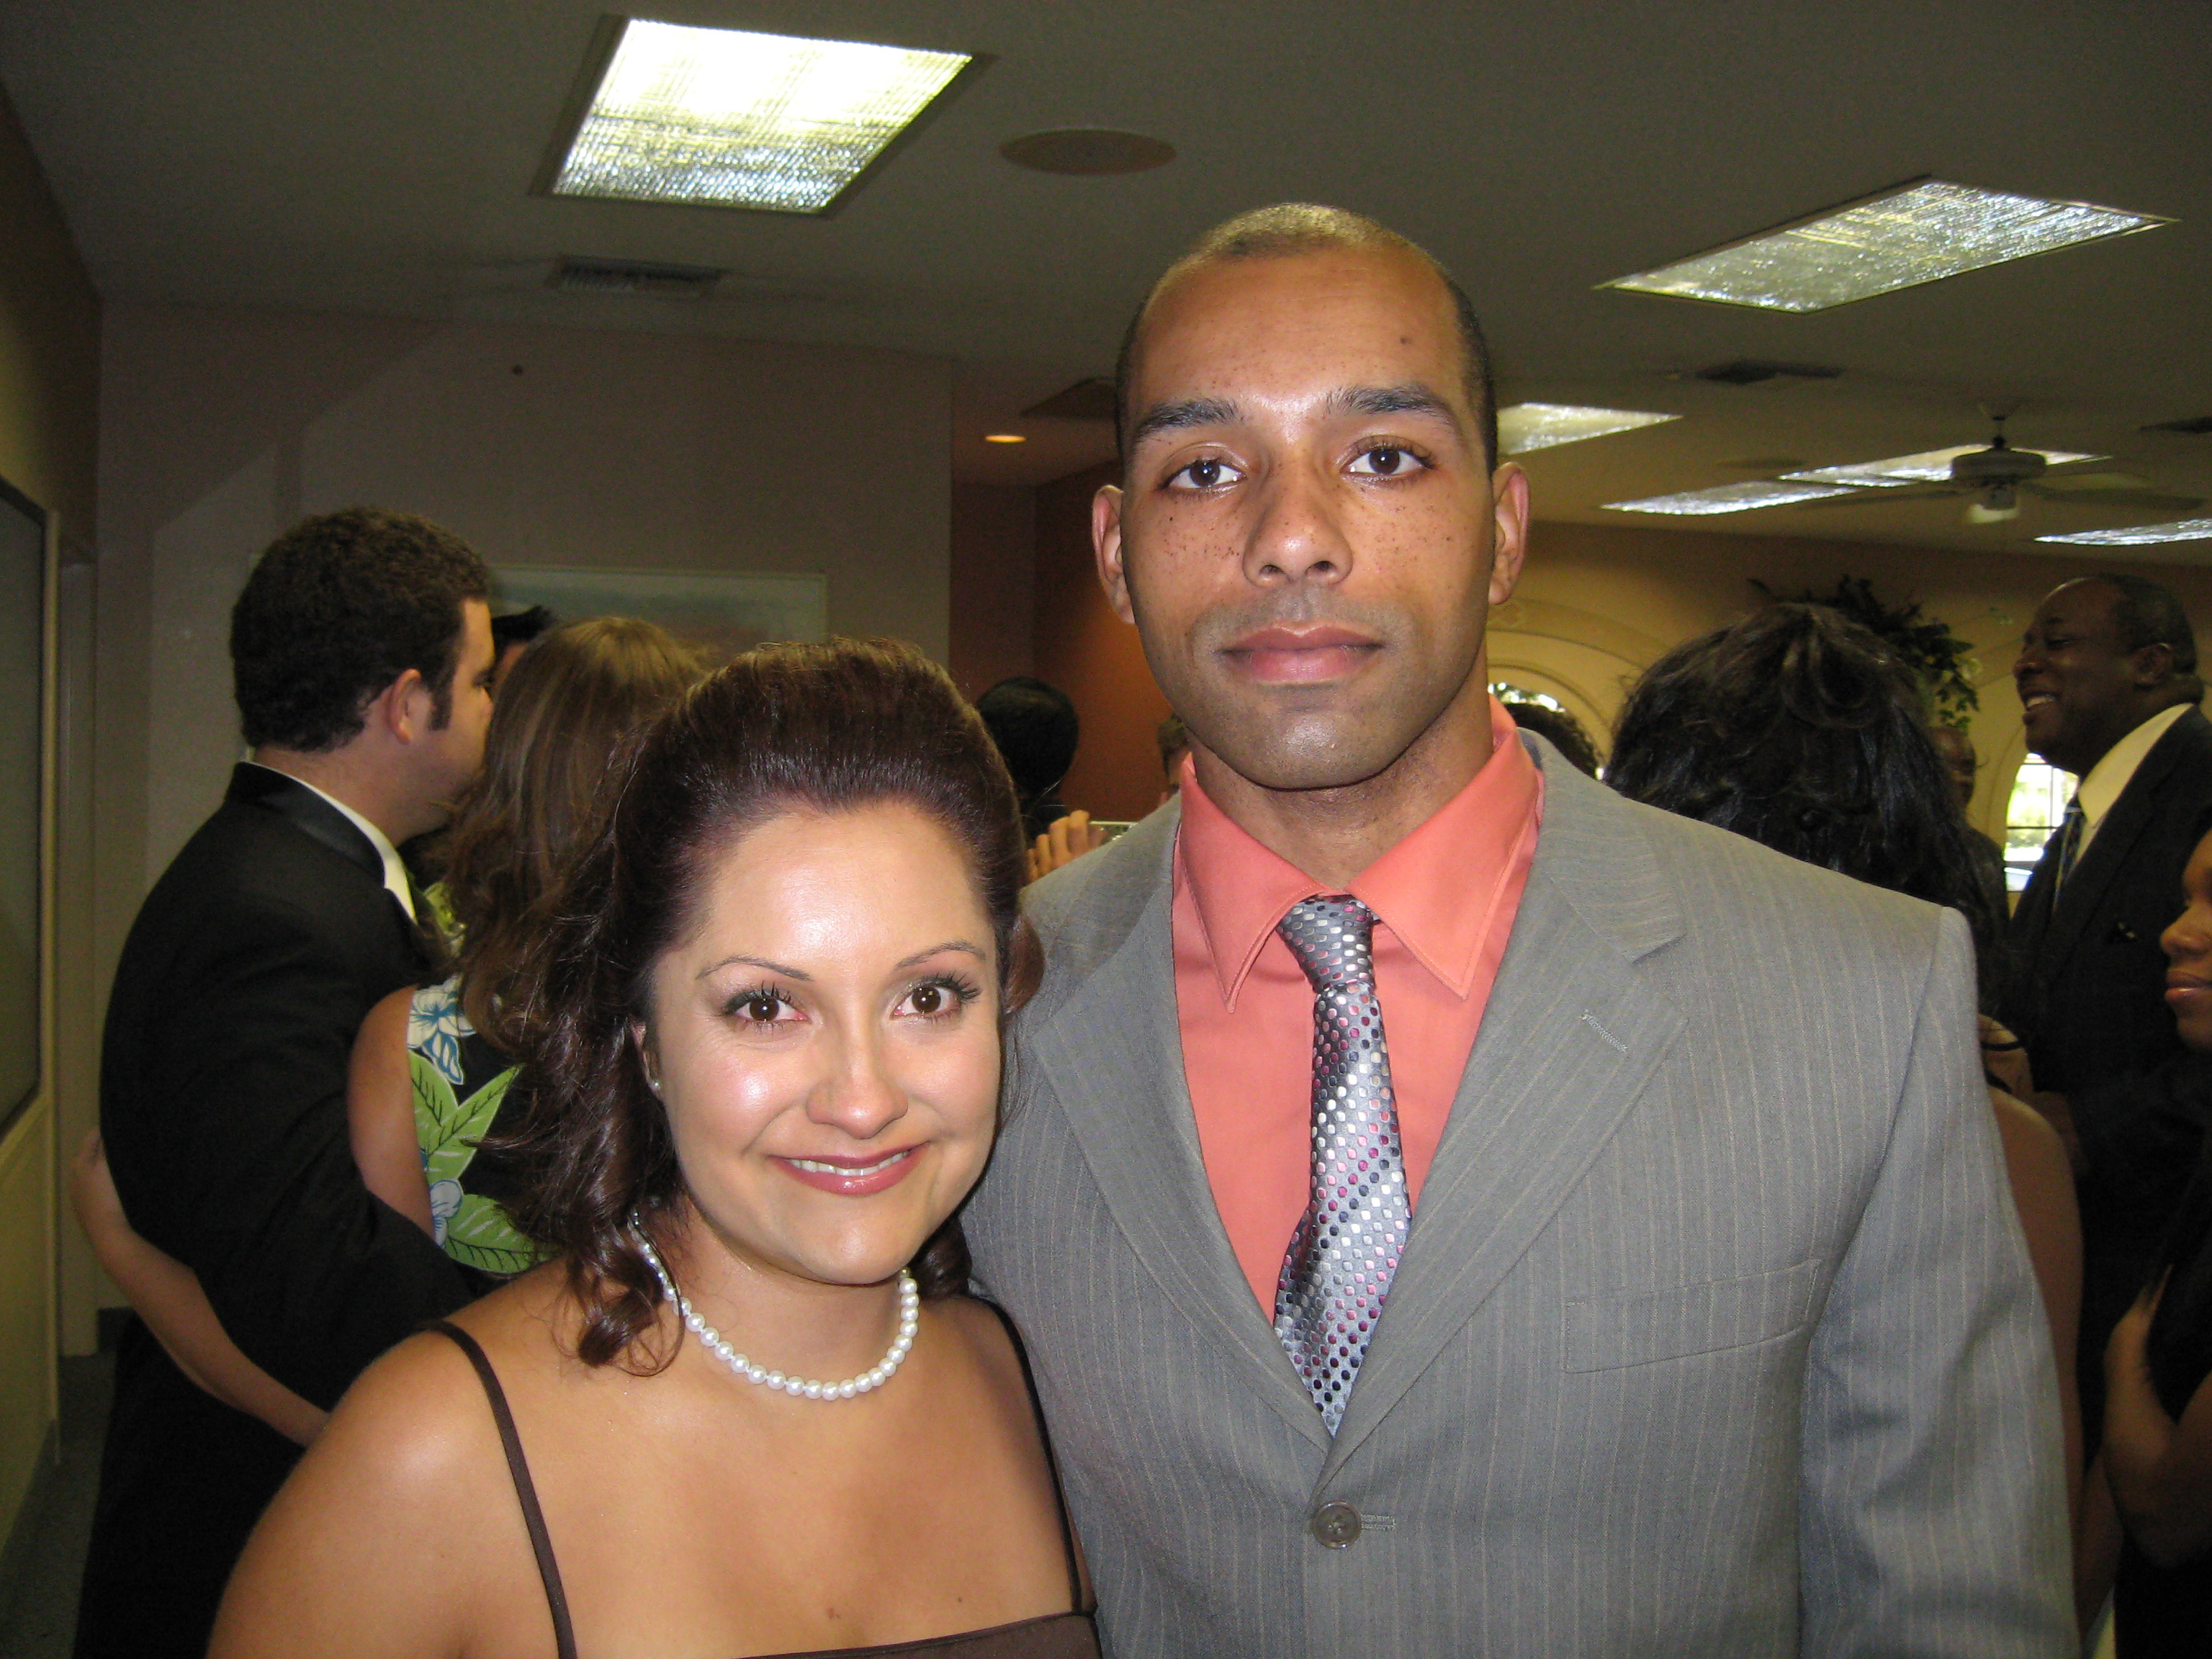
love, meal, couple, romance, wedding, bride, groom, marriage, cake, smile, ceremony, creativecommons, happy, relationship, reception, couples, weddings, wedding reception